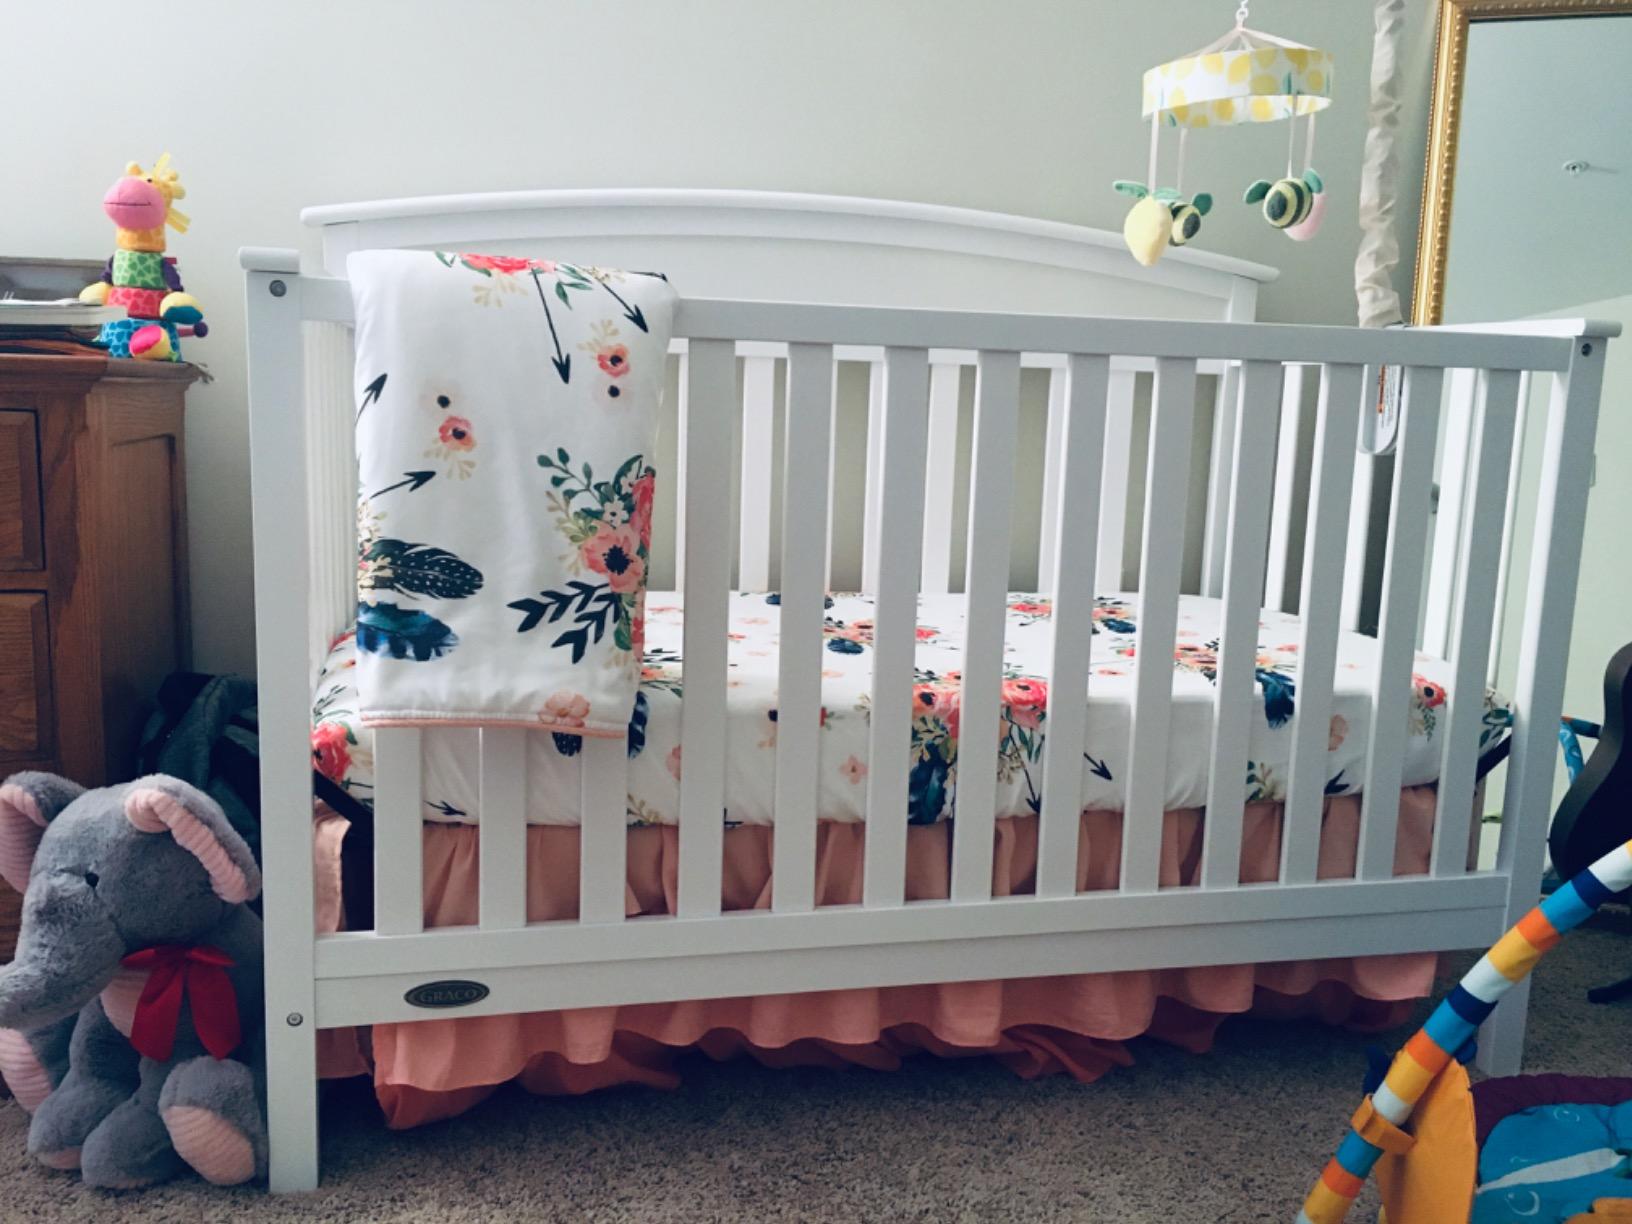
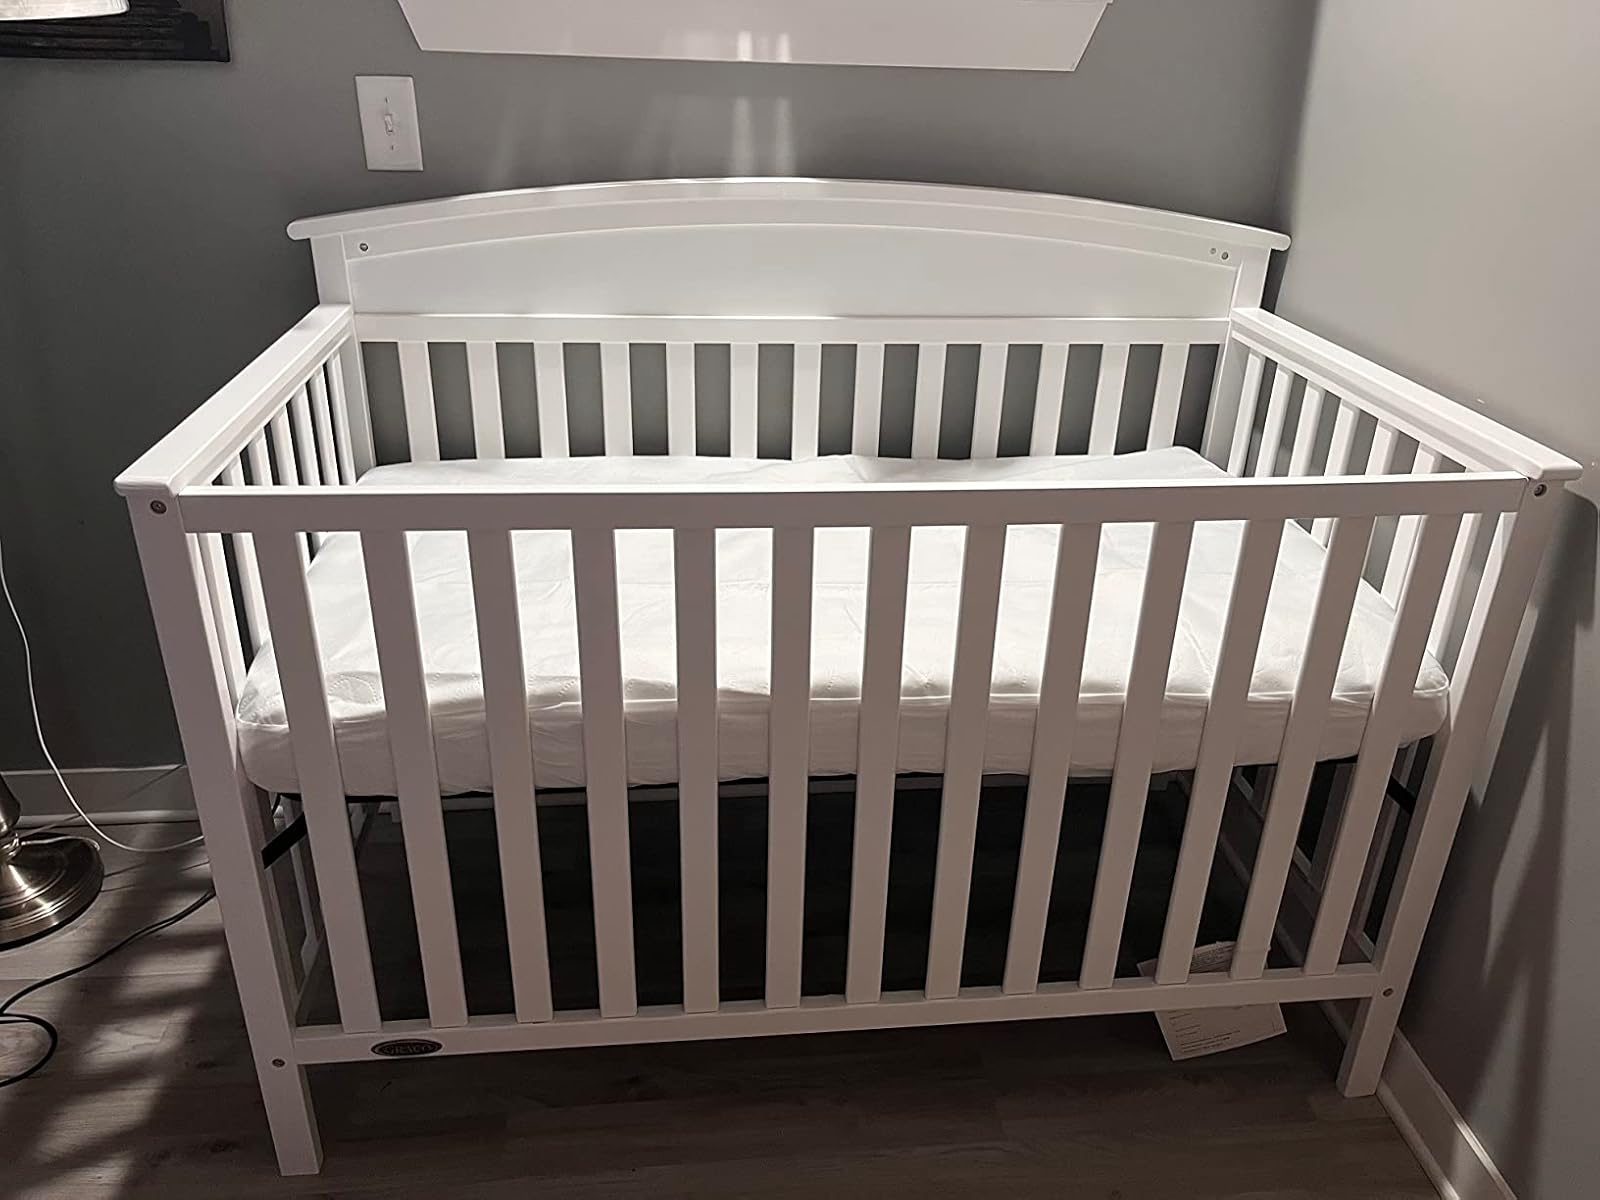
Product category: products_crib
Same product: yes